George Curzon, 1st Marquess Curzon of Kedleston

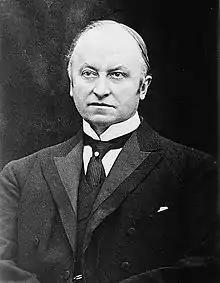
Curzon

Curzon joined the Cabinet, as Lord Privy Seal, when Asquith formed his coalition in May 1915. Like other politicians (e.g. Austen Chamberlain, Arthur Balfour) Curzon favoured British Empire efforts in Mesopotamia, believing that the increase in British prestige would discourage a German-inspired Muslim revolt in India. Curzon was a member of the Dardanelles Committee and told that body (October 1915) that the recent Salonika expedition was "quixotic chivalry". Early in 1916 Curzon visited Sir Douglas Haig (newly appointed Commander-in-Chief of British forces in France) at his headquarters in France. Haig was impressed by Curzon's brains and decisiveness, and considered that he had mellowed since his days as viceroy (Major-General Haig had been Inspector-General of Cavalry, India, at the time) and had lost "his old pompous ways". Curzon served in Lloyd George's small War cabinet as Leader of the House of Lords from December 1916, and he also served on the War Policy Committee. With Allied victory over Germany far from certain, Curzon wrote a paper (12 May 1917) for the War Cabinet urging that Britain seize Palestine and possibly Syria. Like other members of the War Cabinet, Curzon supported further Western Front offensives lest, with Russian commitment to the war wavering, France and Italy be tempted to make a separate peace.